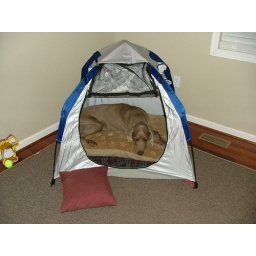
Blue taking a nap in his new inside dog house in HIS own bedroom.